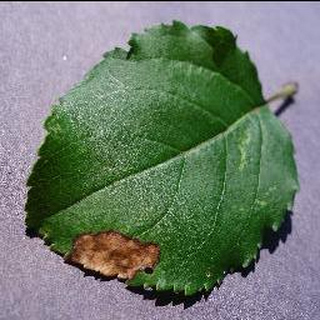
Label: apple_black_rot